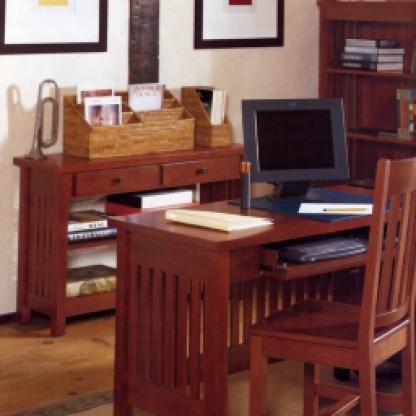
Scene: Indoor